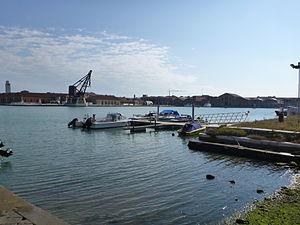
L'arsenal de Venise, aussi appelé arsenal de la République Sérénissime, est construit en 1104 sur l'initiative du doge Ordelafo Faliero. Ce chantier naval joue un rôle déterminant dans la construction de l'empire vénitien en permettant la production rapide de nombreux navires. Ceint par 3 km de murailles crénelées de briques rouges, il emploie jusqu'à 16 000 personnes à son apogée et peut être considéré à la fois par sa taille, par son ancienneté ainsi que par l'ingéniosité de sa conception et de son fonctionnement comme l'un des premiers sites véritablement « industriels » apparus en Europe.
La darsena Grande est une darse de Venise dans l'enceinte de l'Arsenale Vecchio.